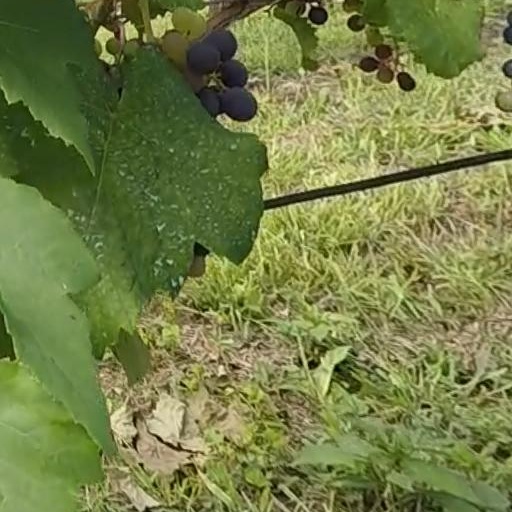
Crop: grape